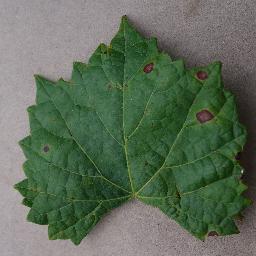
Label: Grape___Black_rot